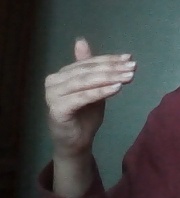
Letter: khaa